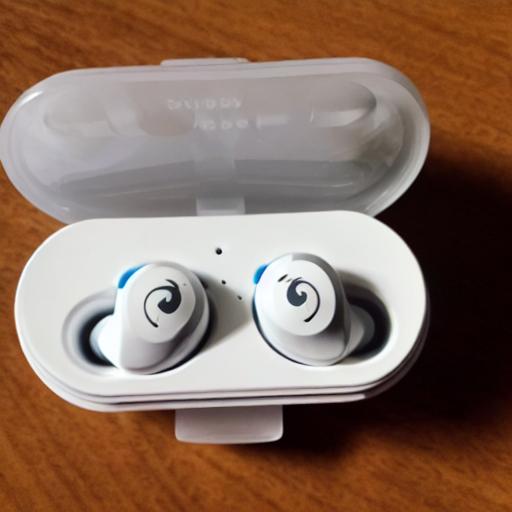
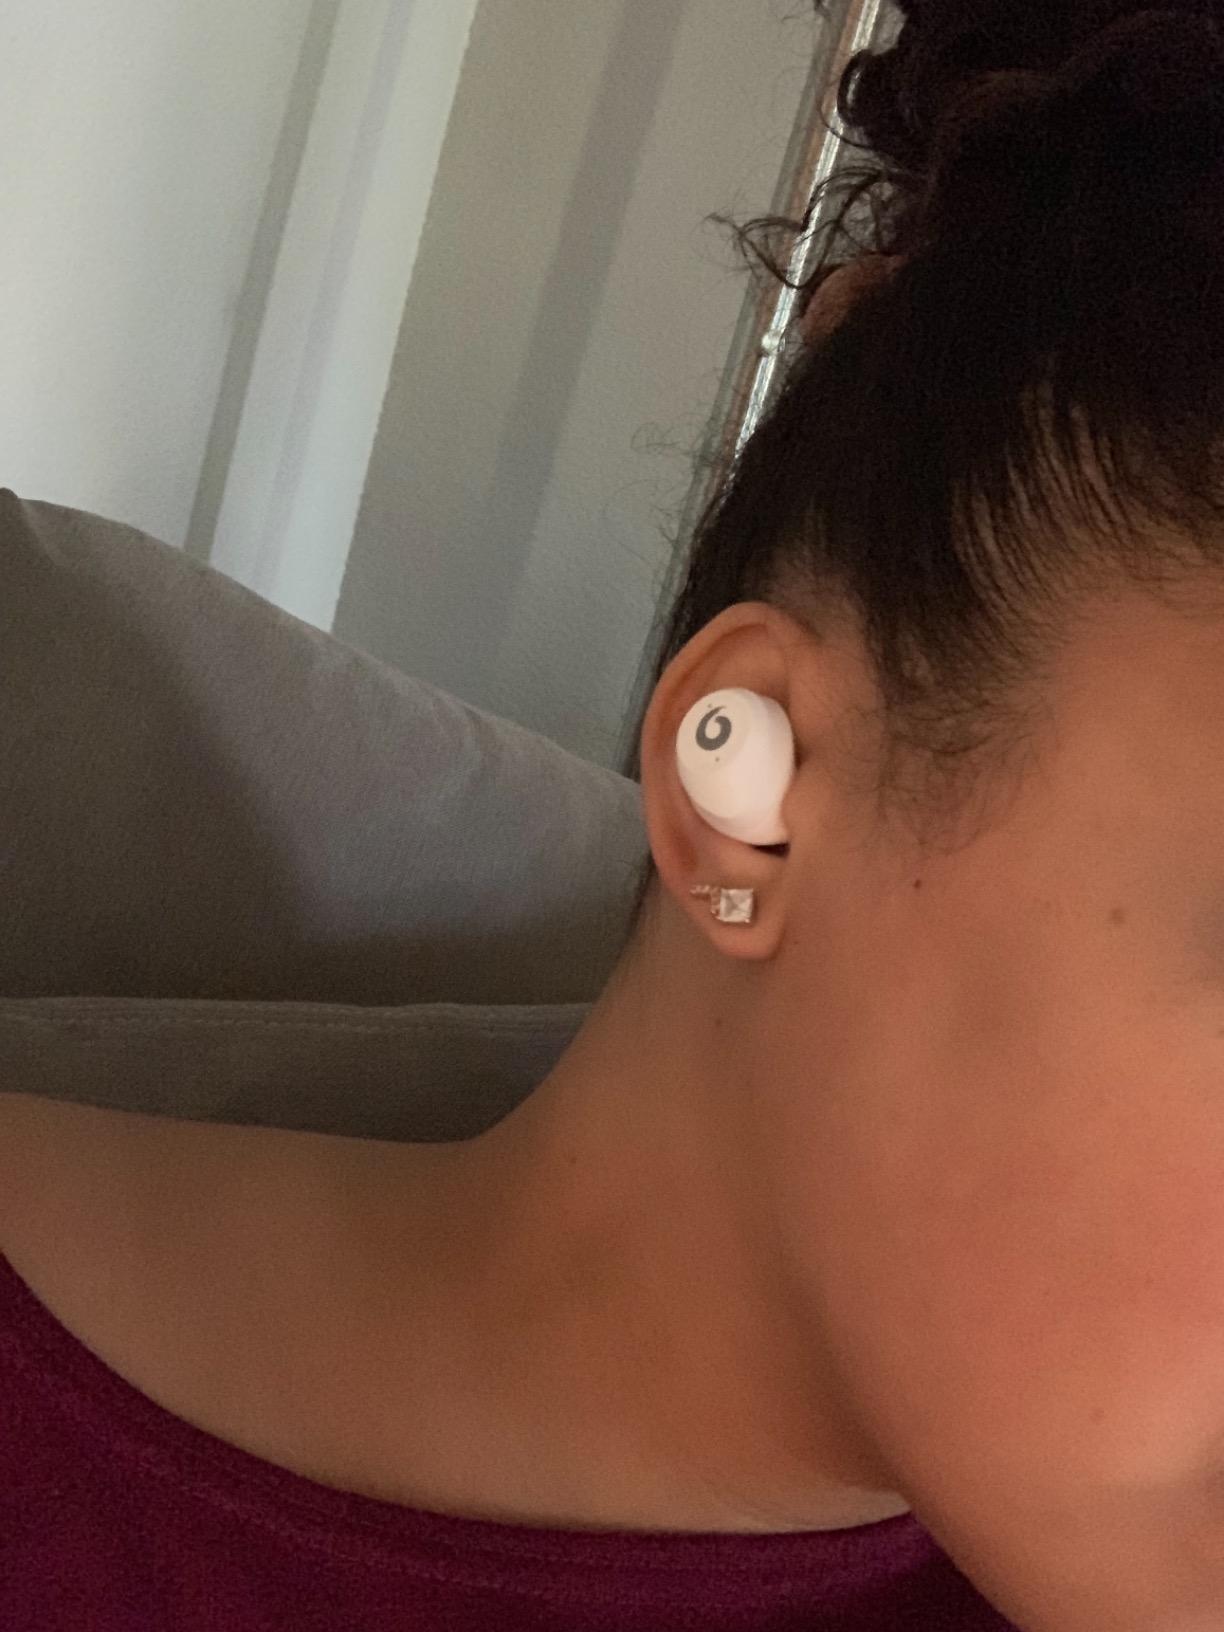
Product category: earbuds
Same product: no